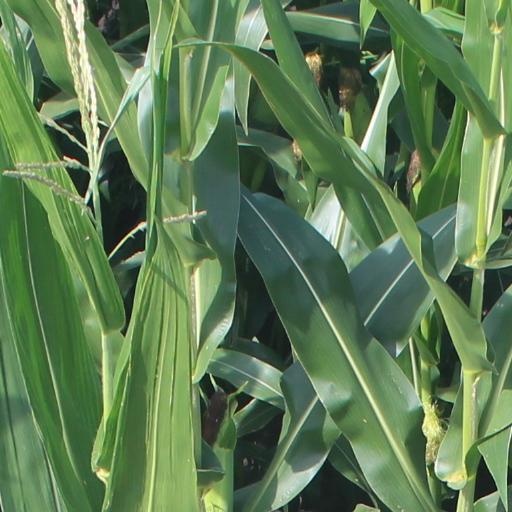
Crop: maize; corn